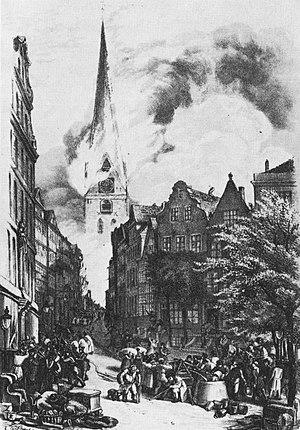
L'incendie de Hambourg ravage la vieille ville de Hambourg du 5 au 8 mai 1842. On l'appelle aussi le grand Incendie. Les flammes ont été visibles à plus de 50 kilomètres.
30 janvier, Algérie : Bugeaud prend Tlemcen.